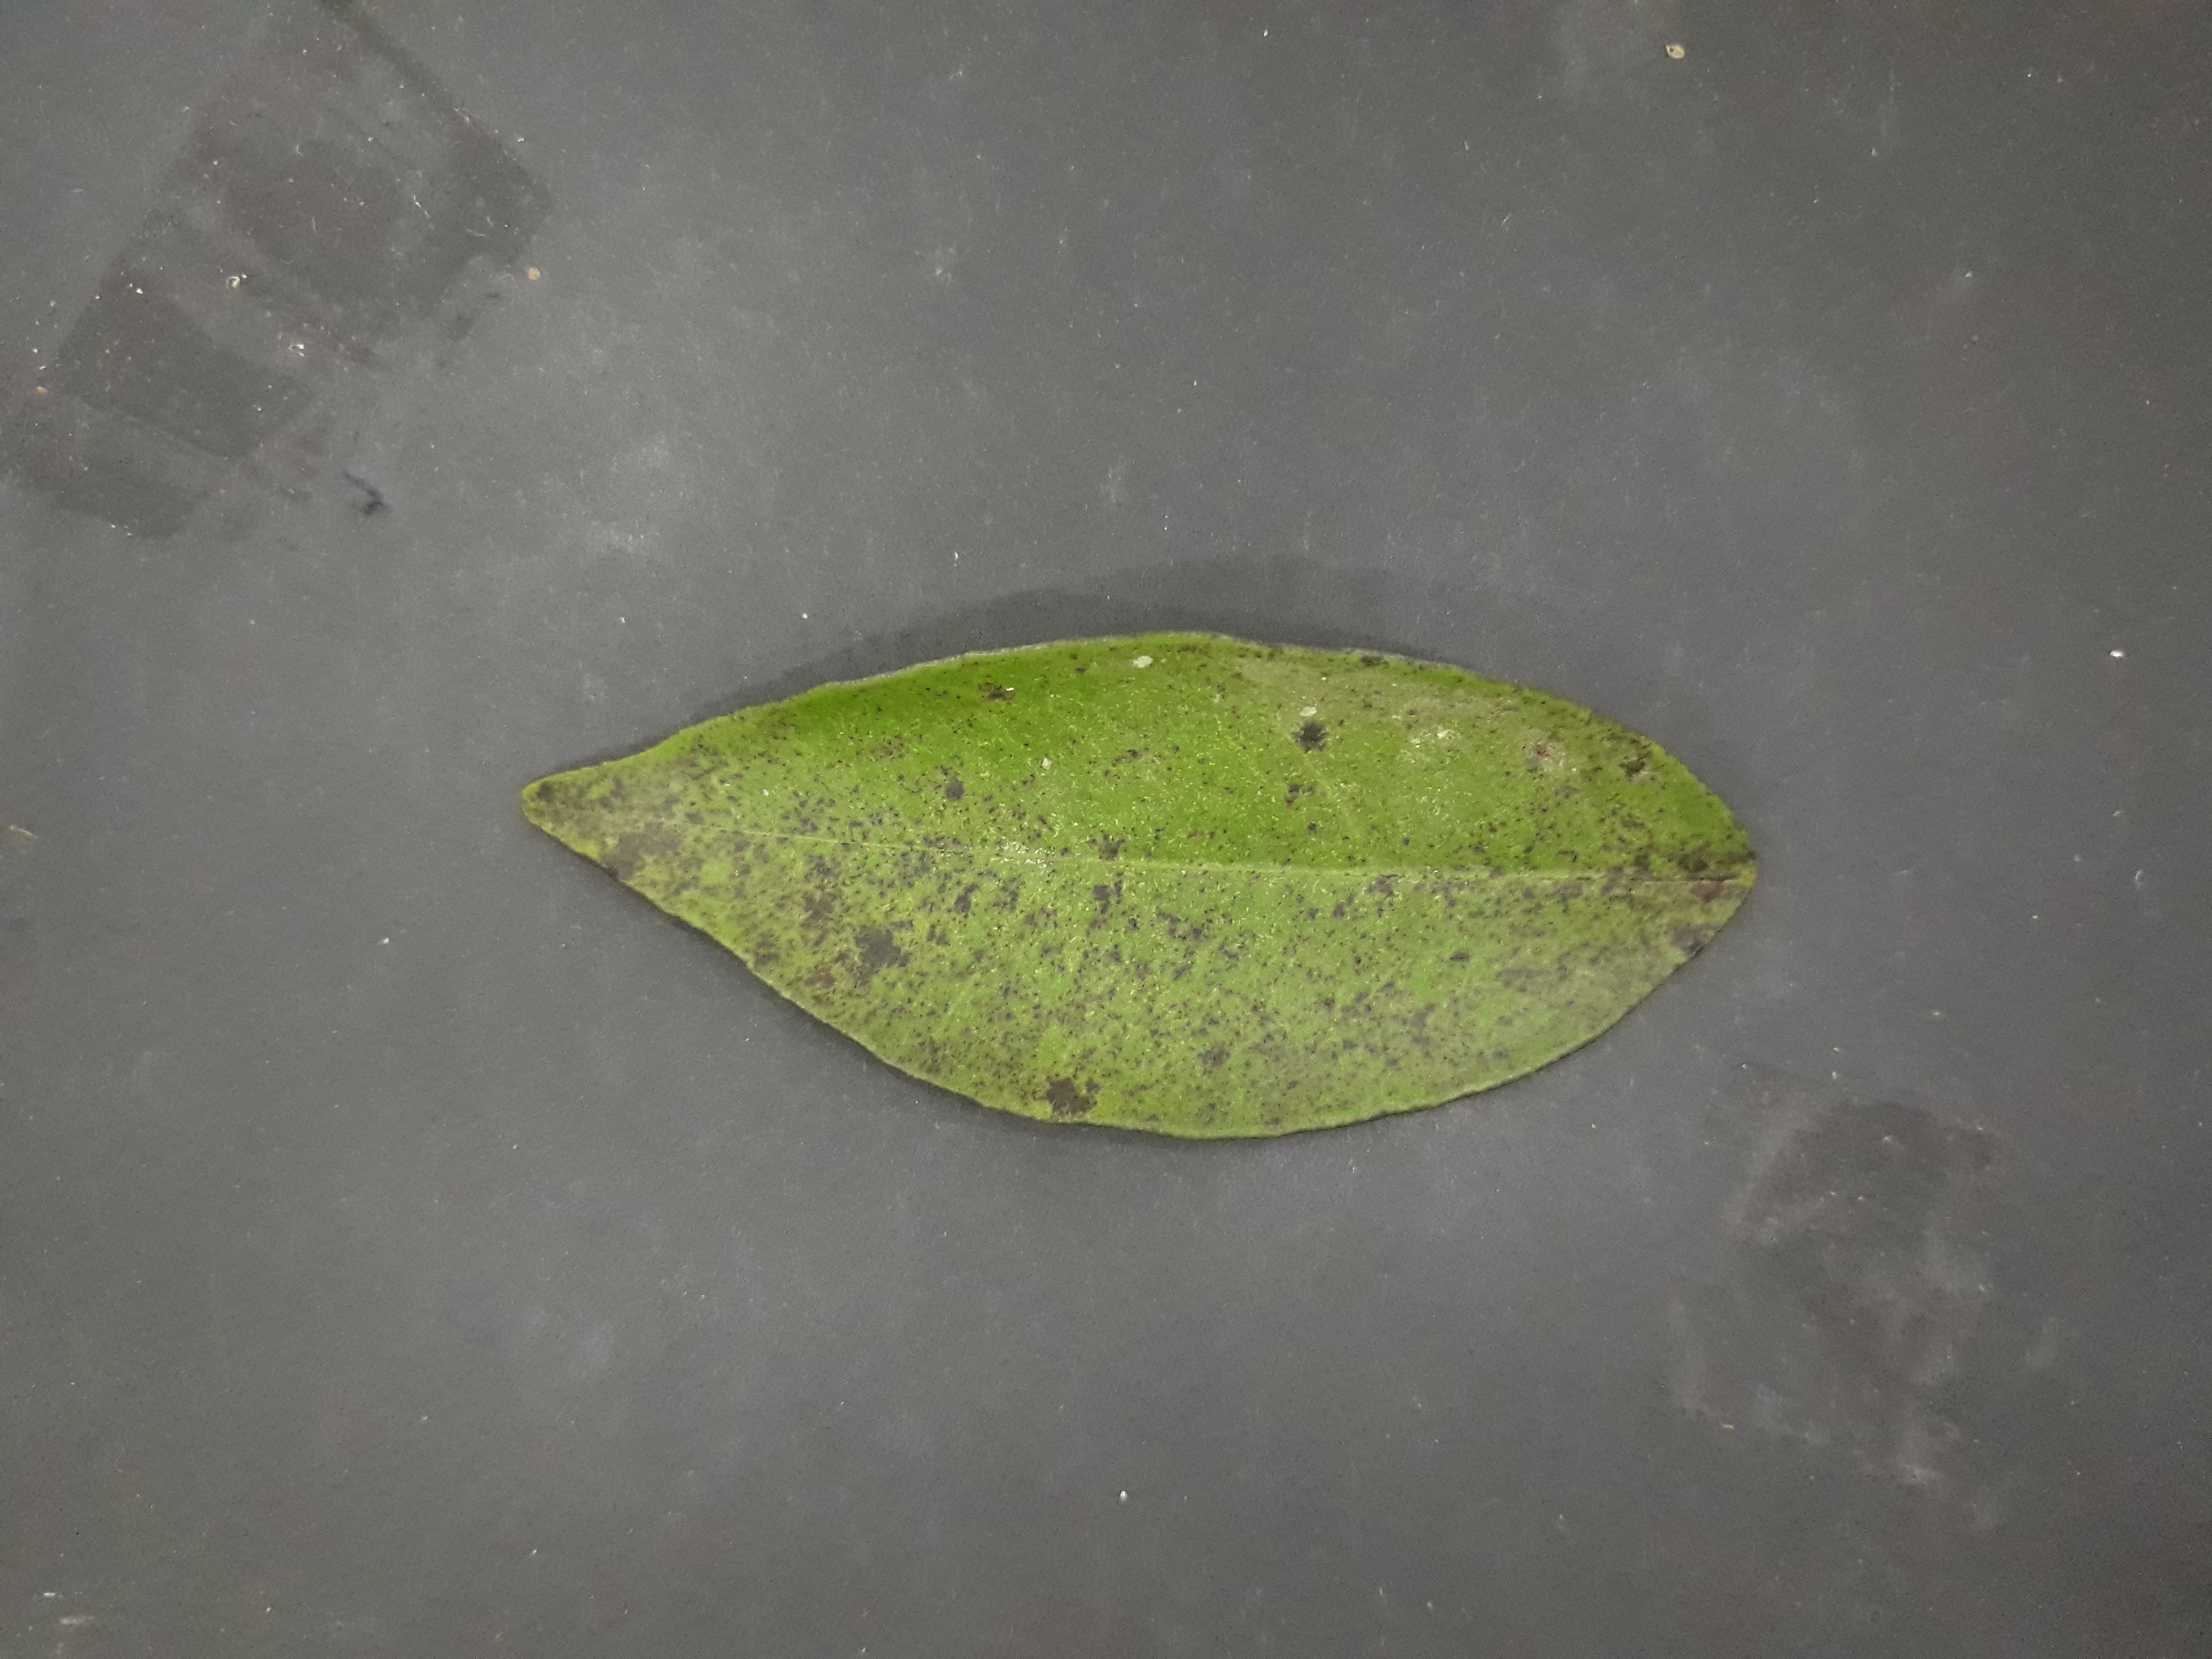
Label: Greasy_spot